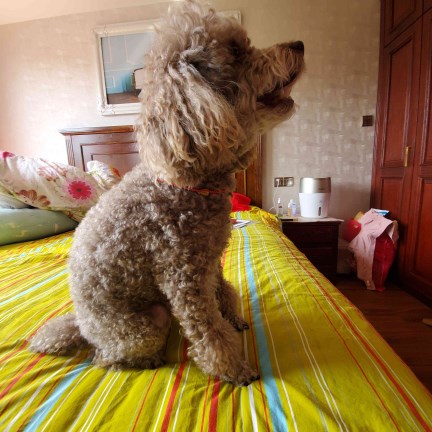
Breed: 7449-n000128-teddy